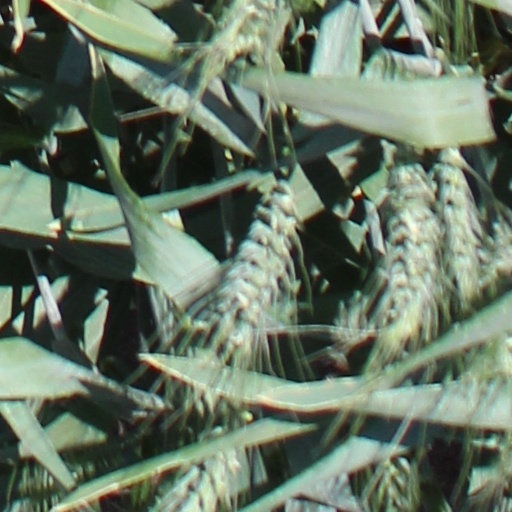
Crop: wheat